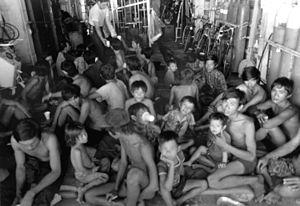
La Cochinchine est une région historique au sud de l'actuel Viêt Nam. Elle correspond grossièrement aux régions administratives vietnamiennes actuelles du Delta du Mékong et du Sud-est.